Chad Smith (baseball, born 1995)

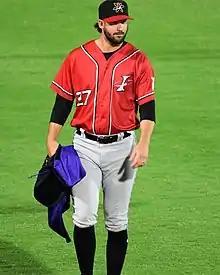
Smith with the Albuquerque Isotopes in 2022

Rodney Chad Smith (born June 8, 1995) is an American professional baseball pitcher who is a free agent. He has previously played in Major League Baseball (MLB) for the Colorado Rockies and Oakland Athletics.